National Liberal Party–Câmpeanu

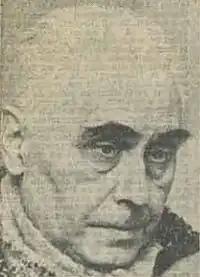
Portrait of Radu Câmpeanu in Revista 22 (January 1990). Câmpeanu was the founder and president of the party and initial PNL presidential candidate in the 1990 Romanian presidential election, coming second behind Ion Iliescu of the National Salvation Front (FSN).

National Liberal Party–Câmpeanu was a national liberal, conservative liberal, and classical liberal political party in Romania which was established as a split-off from the main National Liberal Party (PNL) during the mid 1990s by former first PNL re-founding president Radu Câmpeanu in the wake of the violent and bloody 1989 Romanian Revolution.